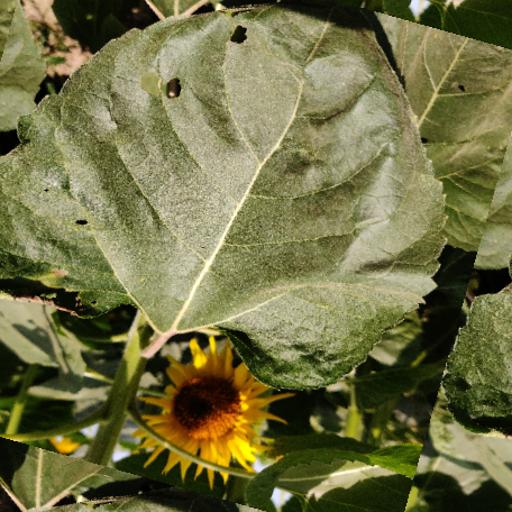
Label: Downy_mildew